Disappearance of Cherrie Mahan

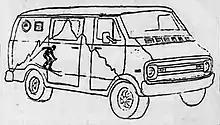
Artist's rendering of the Dodge van emblazoned with a distinctive mural seen close to the location of Mahan's abduction.

When no significant leads developed and the child had been missing for three months, a national direct mailing company printed a photograph of Mahan on postcards accompanied by the question "Have you seen me?" These cards were mailed to thousands of households across the U.S., placed inside telephone and utility bills, alongside an artist's rendition of the distinctive van seen in the vicinity of her abduction.